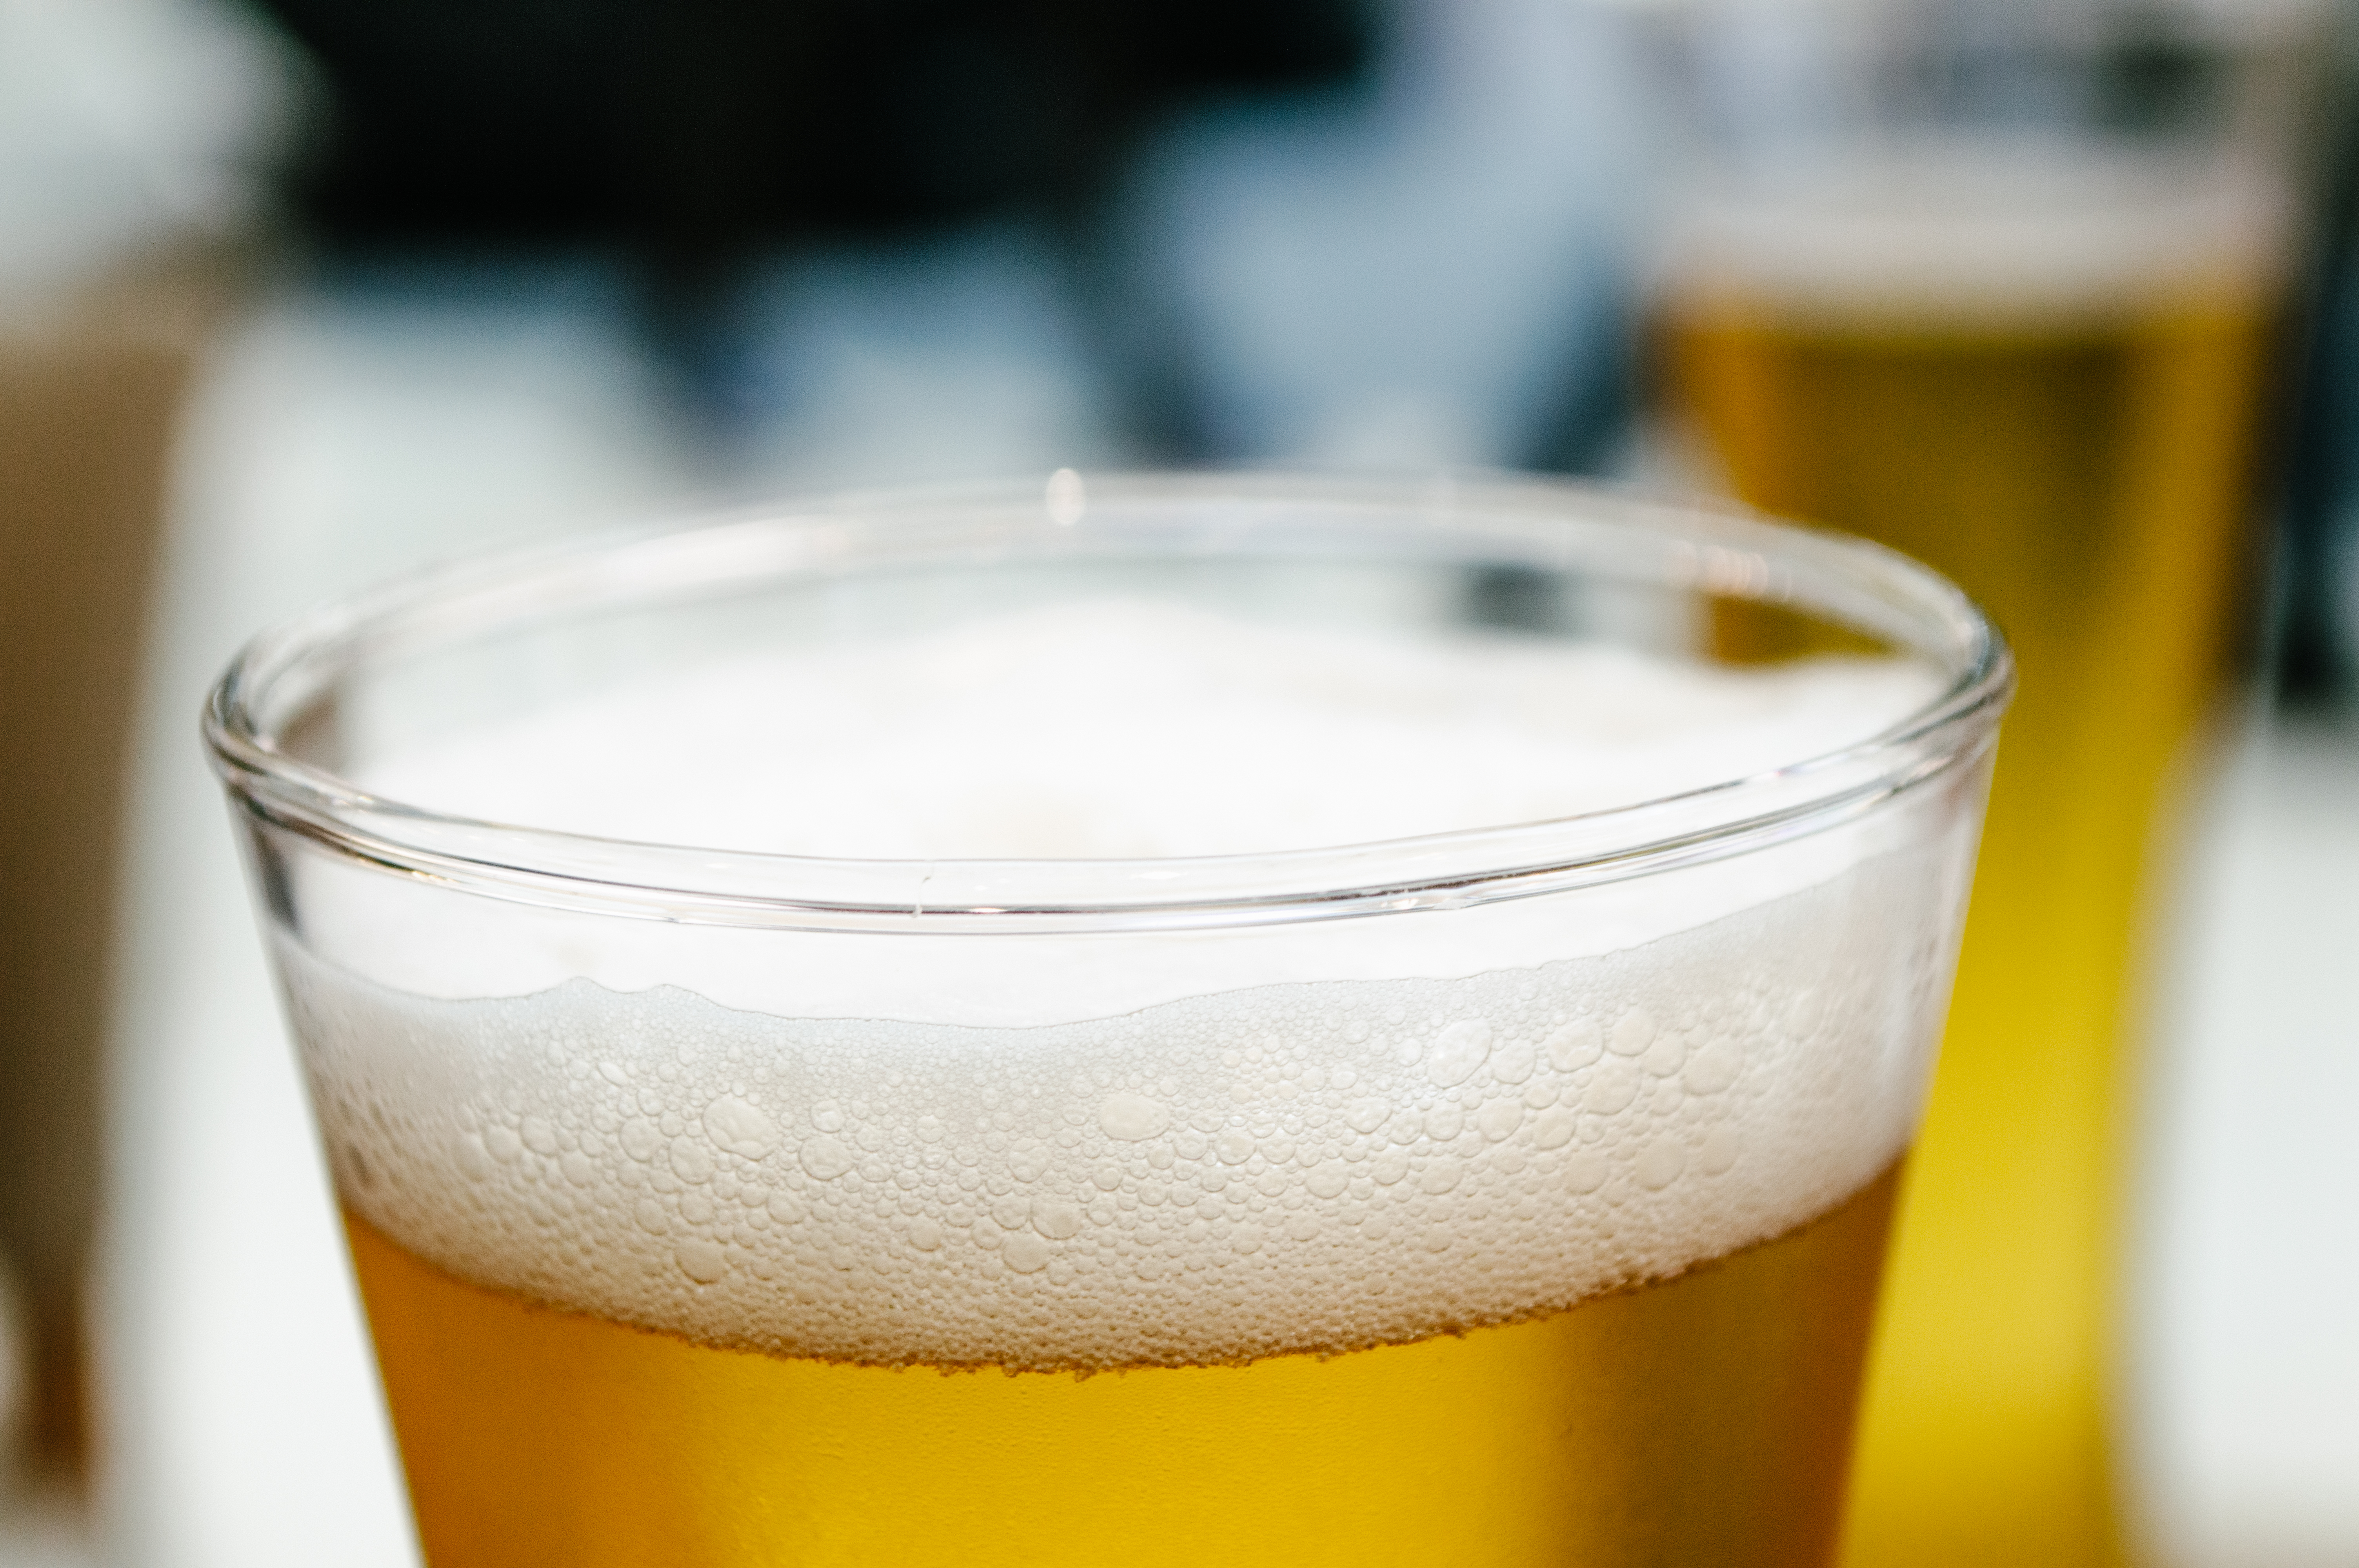
light, alcohol, ale, asia, asian, bar, barley, beer, beverage, brew, brewed, brewery, bubbles, celebration, cider, closeup, cold, craft, draft, drink, drops, foam, frosty, froth, glass, gold, golden, holiday, jug, lager, lifestyle, liquid, mug, night, object, pint, product, pub, refreshment, saigon, sale, sell, south east, vietnam, vintage, wheat, beer glass, alcoholic beverage, beer cocktail, distilled beverage, wheat beer, pint glass, fizz, food, drinkware, sour, liqueur